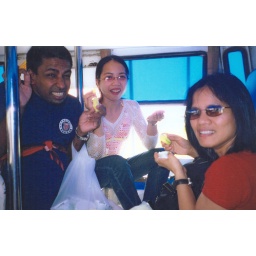
on our way to pandan island...the bus stopped by and we bought some green mangoes...yummy! :)